Kokan Shiren

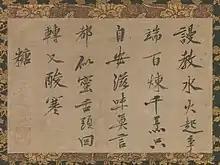
A poem and calligraphy in Chinese by Kokan

Kokan studied under the celebrated Chinese monk Yishan Yining. Their relationship can be regarded as the beginning of the golden age of the Literature of the Five Mountains in Japan. He studied calligraphy under an additional Chinese master Huang Shangu. Other works include Japan's first rhymed verse "Jubun-in-ryaku" in five volumes, "Kokan Osho Juzenshiroku" in three volumes, and the eighteen-volume "Butsugo Shinron". A portrait of Kokan Shiren is in the Kaizoin of the Tōfuku-ji Temple in Kyoto, Japan.